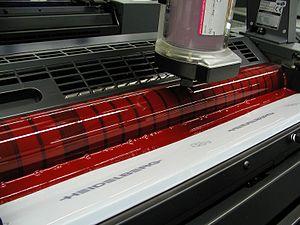
En imprimerie, l’encrage est l’action qui consiste à appliquer de l’encre sur une forme imprimante afin que cette encre soit reportée, par contact et pression, sur le papier. Aux origines de la typographie, l’encrage se faisait manuellement, il se fait aujourd’hui sur les machines par des dispositifs mécaniques plus ou moins complexes.